Revingehed

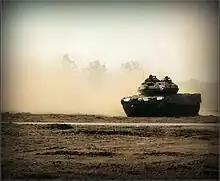
A Stridsvagn 122 at Revingehed in 2007

Revingehed is a military training area located at Revingeby approximately 20 kilometers east of Lund in southern Sweden. Revingehed is one of the largest military training areas in Sweden. It includes 4,600 hectares of forest land and open water. The area is primarily used by the South Scanian Regiment (P 7), which is also located adjacent to the training area.